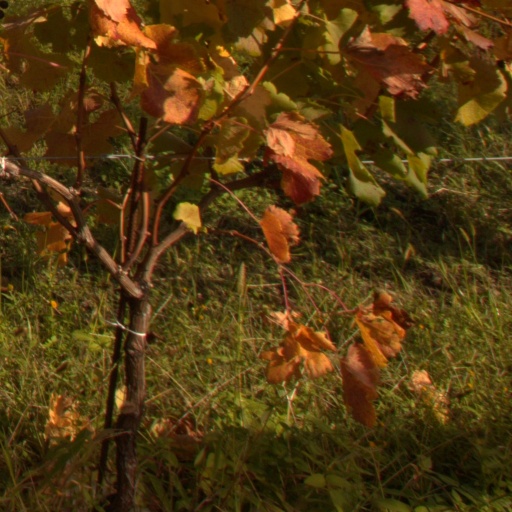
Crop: grape